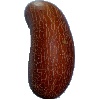
Label: Cucumber Ripe 1